Søren Kierkegaard

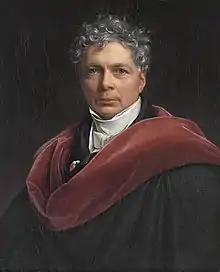
Friedrich Wilhelm Joseph Schelling

The leap of faith is his conception of how an individual would believe in God or how a person would act in love. Faith is not a decision based on evidence that, say, certain beliefs about God are true or a certain person is worthy of love. No such evidence could ever be enough to completely justify the kind of total commitment involved in true religious faith or romantic love. Faith involves making that commitment anyway. Kierkegaard thought that to have faith is at the same time to have doubt. So, for example, for one to truly have faith in God, one would also have to doubt one's beliefs about God; the doubt is the rational part of a person's thought involved in weighing evidence, without which the faith would have no real substance. Someone who does not realize that Christian doctrine is inherently doubtful and that there can be no objective certainty about its truth does not have faith but is merely credulous. For example, it takes no faith to believe that a pencil or a table exists, when one is looking at it and touching it. In the same way, to believe or have faith in God is to know that one has no perceptual or any other access to God, and yet still has faith in God. Kierkegaard writes, "doubt is conquered by faith, just as it is faith which has brought doubt into the world".